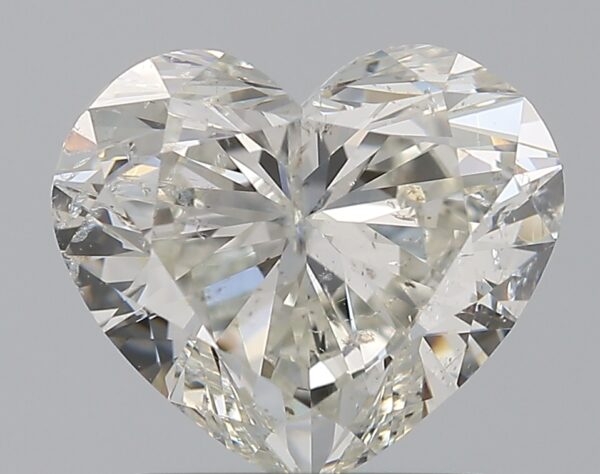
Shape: heart
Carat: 1.5
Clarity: SI2
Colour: H
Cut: EX
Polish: EX
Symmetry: EX
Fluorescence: N
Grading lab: IGI
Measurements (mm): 6.95 x 8.07 x 4.4